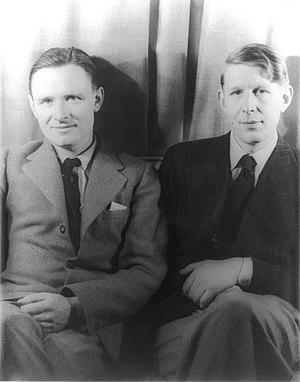
Christopher Isherwood est un écrivain britannique, naturalisé américain en 1946, né le 26 août 1904 à Disley et mort le 4 janvier 1986 à Santa Monica.